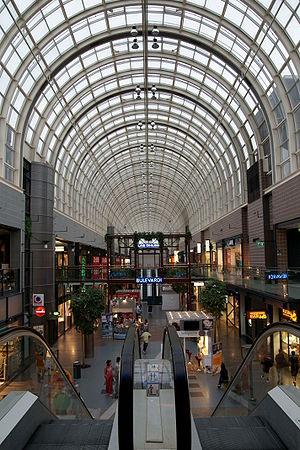
Vue intérieure du Centre commercial Itäkeskus. Suomi: Kauppakeskus Itäkeskus, Helsinki
Itis est un centre commercial situé dans la section Itäkeskus du quartier de Vartiokylä à l’est d'Helsinki.